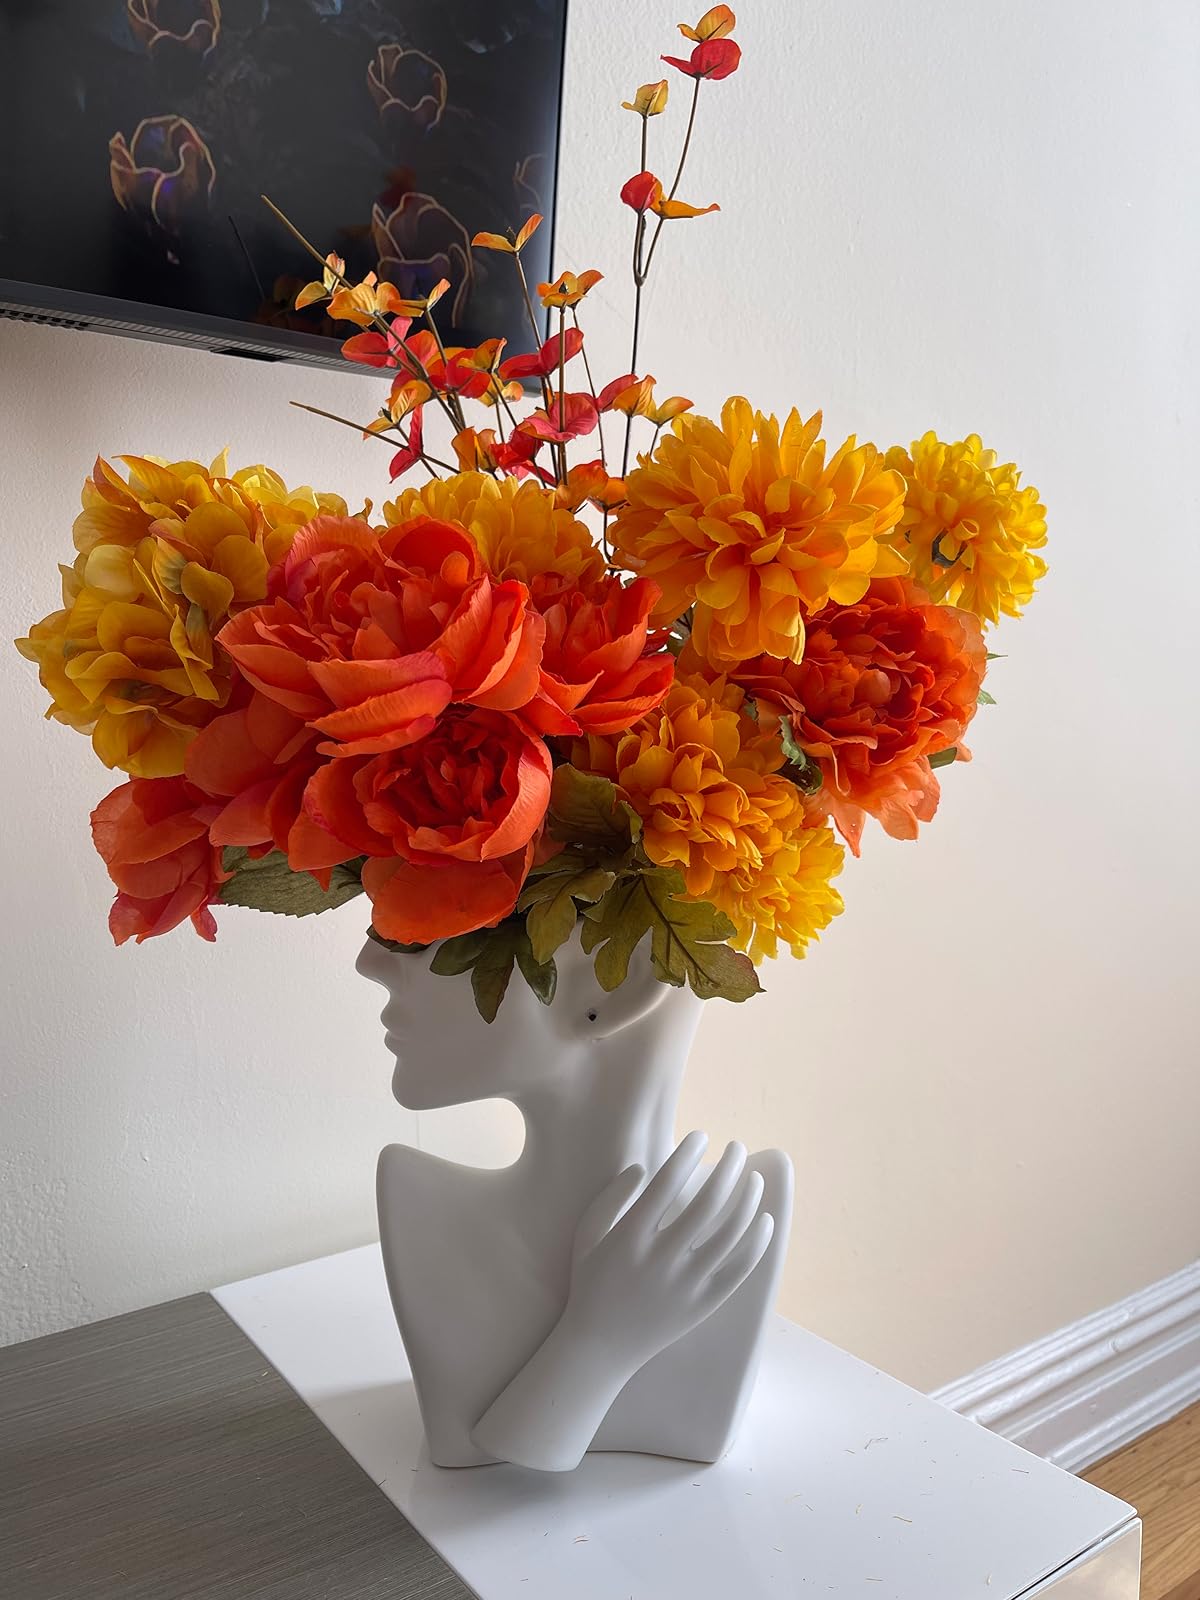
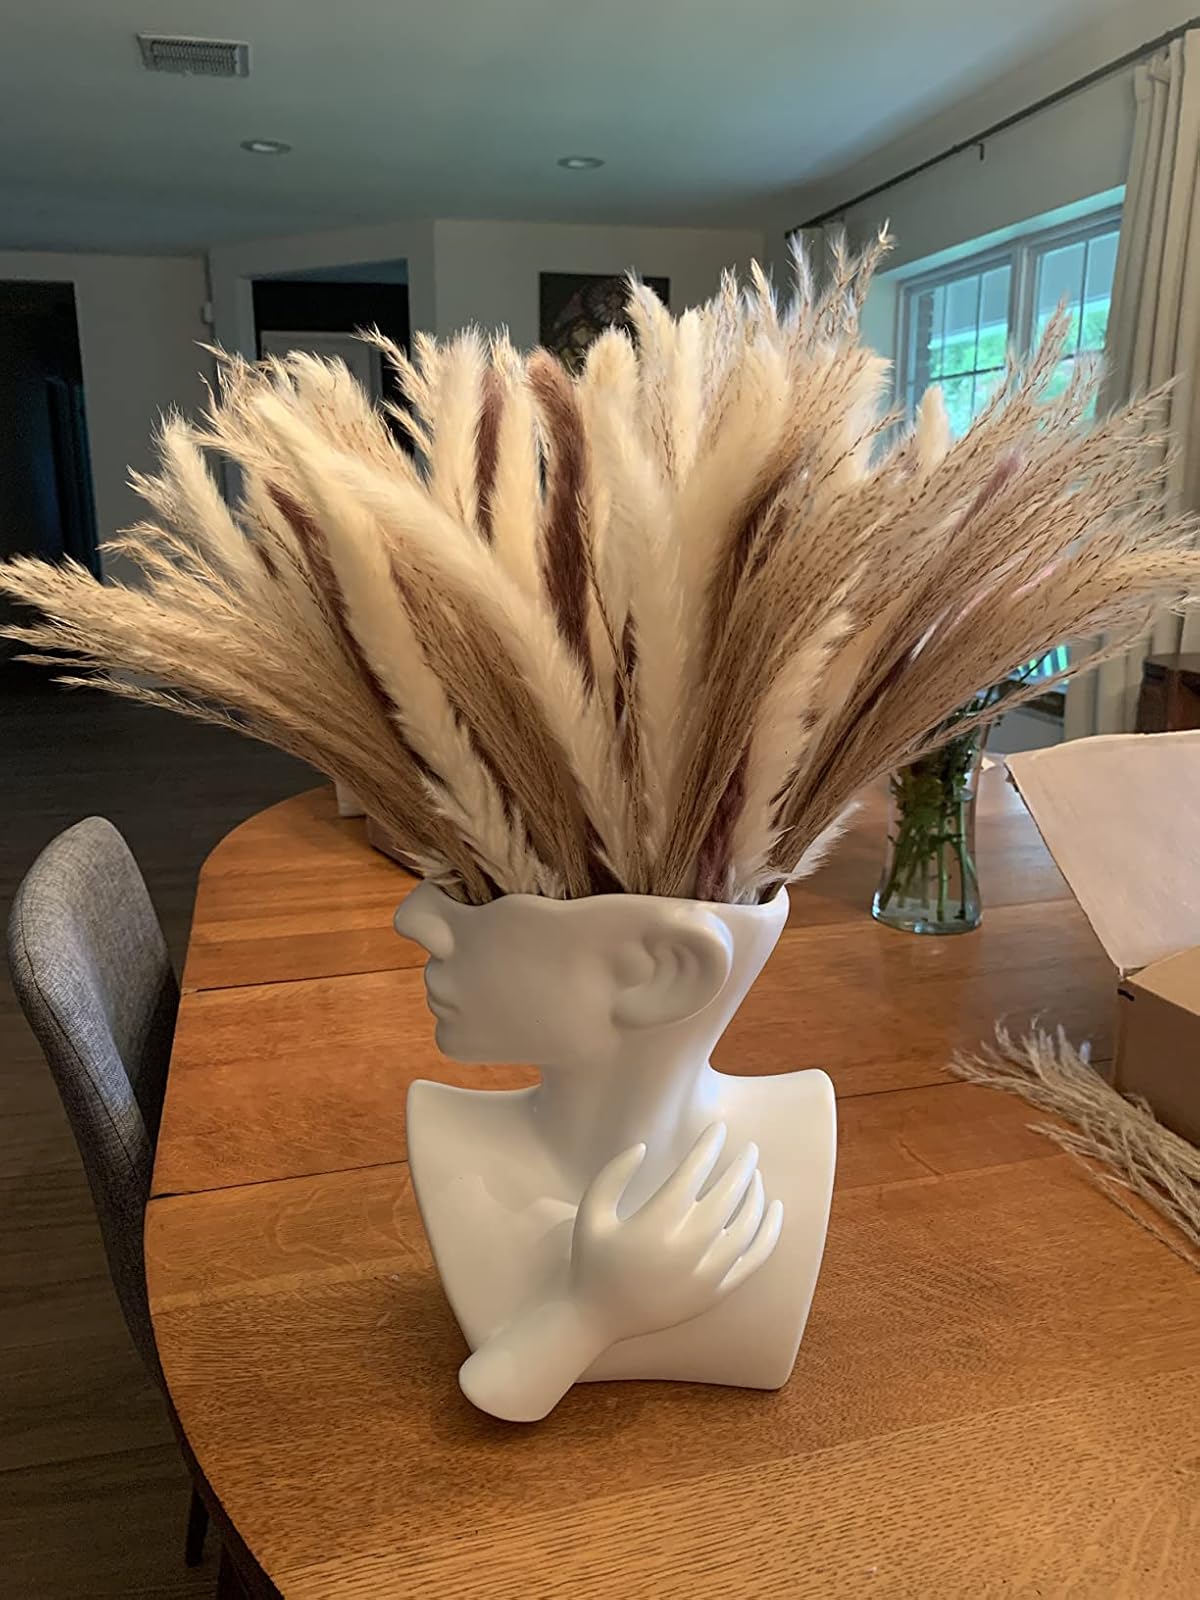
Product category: vase
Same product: yes